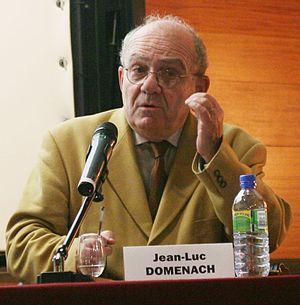
Jean-Luc Domenach, le 4 novembre 2009, lors du colloque international ""Sortir du communisme, changer d'époque"", organisé par Fondapol en partenariat avec la Fondation Robert-Schuman. Español: Jean-Luc Domenach, el 4 de noviembre de 2009, durante el coloquio internacional ""Sortir du communisme, changer d'époque"", organizado por Fondapol junto con Fondation Robert-Schuman."
Jean-Luc Domenach, né le 11 août 1945 à Hauterives, est un sinologue et politologue français. Chercheur à la Fondation nationale des sciences politiques, il est spécialiste de la politique chinoise et des problèmes contemporains de l'Asie.